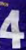
Number: 4